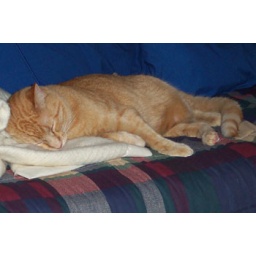
Little guy sleeping on the daybed in the computer (second bed) room.